Art Battle Canada

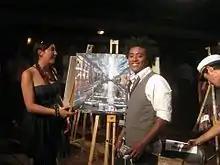
Yared Nigussu shows his winning painting after an Art Battle

Art Battles are live competitive painting events that take place in cities across Canada. Currently there are events in